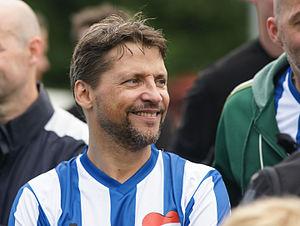
Patrick Bach est un acteur allemand et doubleur.